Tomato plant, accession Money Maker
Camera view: vertical (180 deg); turntable rotation: 60 degrees
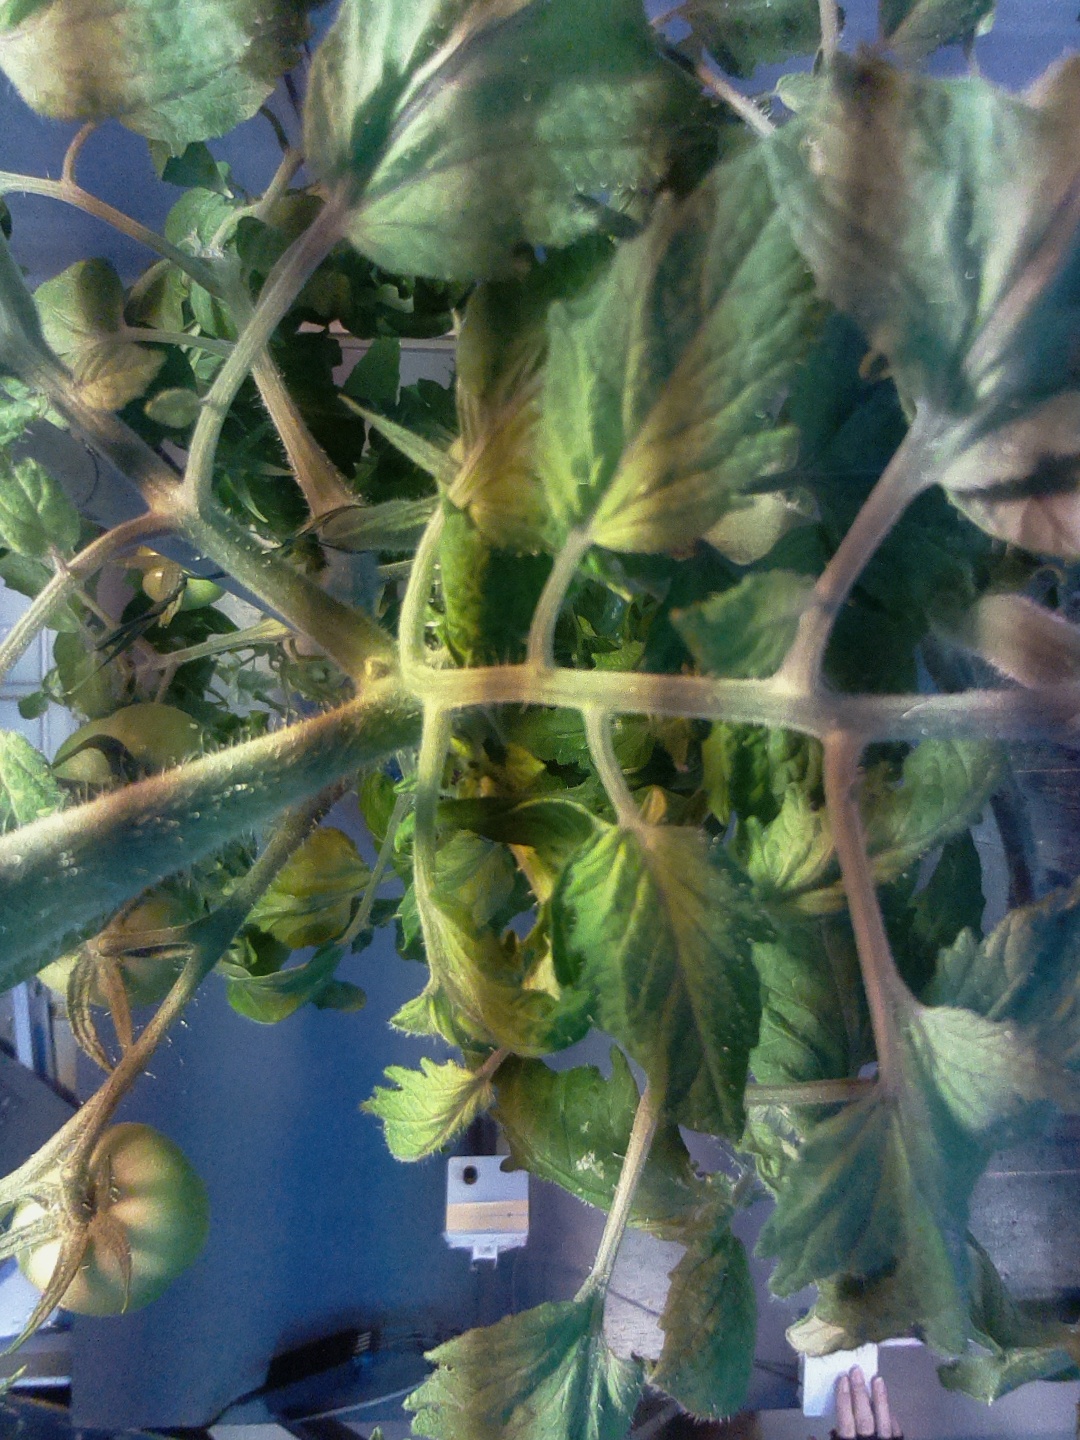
BBCH growth stage 72: 20%-30% of final fruit size